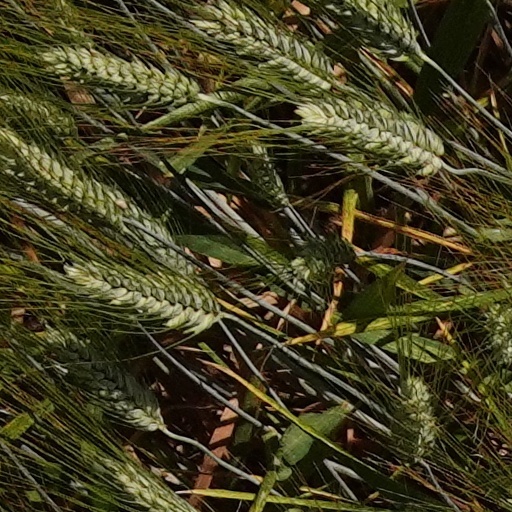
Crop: wheat